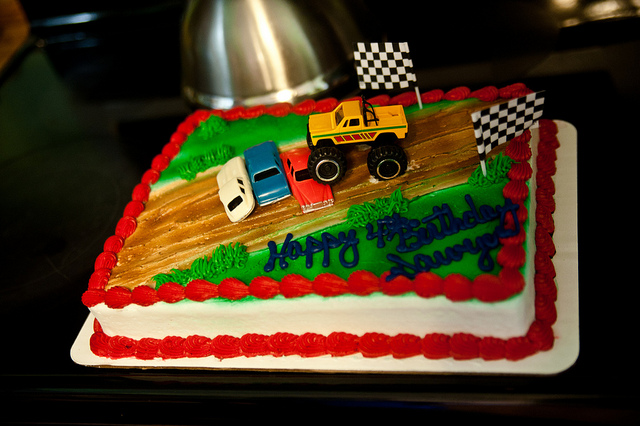
a birthday cake goes to a little monster truck fan

A cake is decorated with a monster truck and cars.

A colorful birthday cake has a toy truck on it.

A childs birthday cake with a monster truck theme sitting on a table.